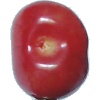
Label: Cherry 2